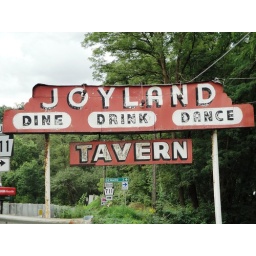
Joyland Joyland little girl and boy land while you dwell within it you are ever happy there